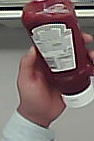
Product: heinz_ketchup